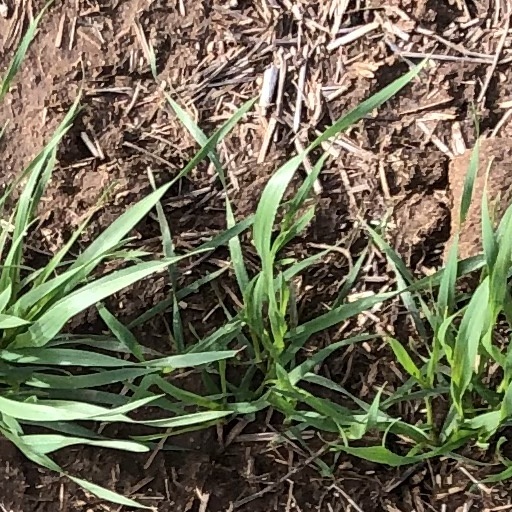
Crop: wheat